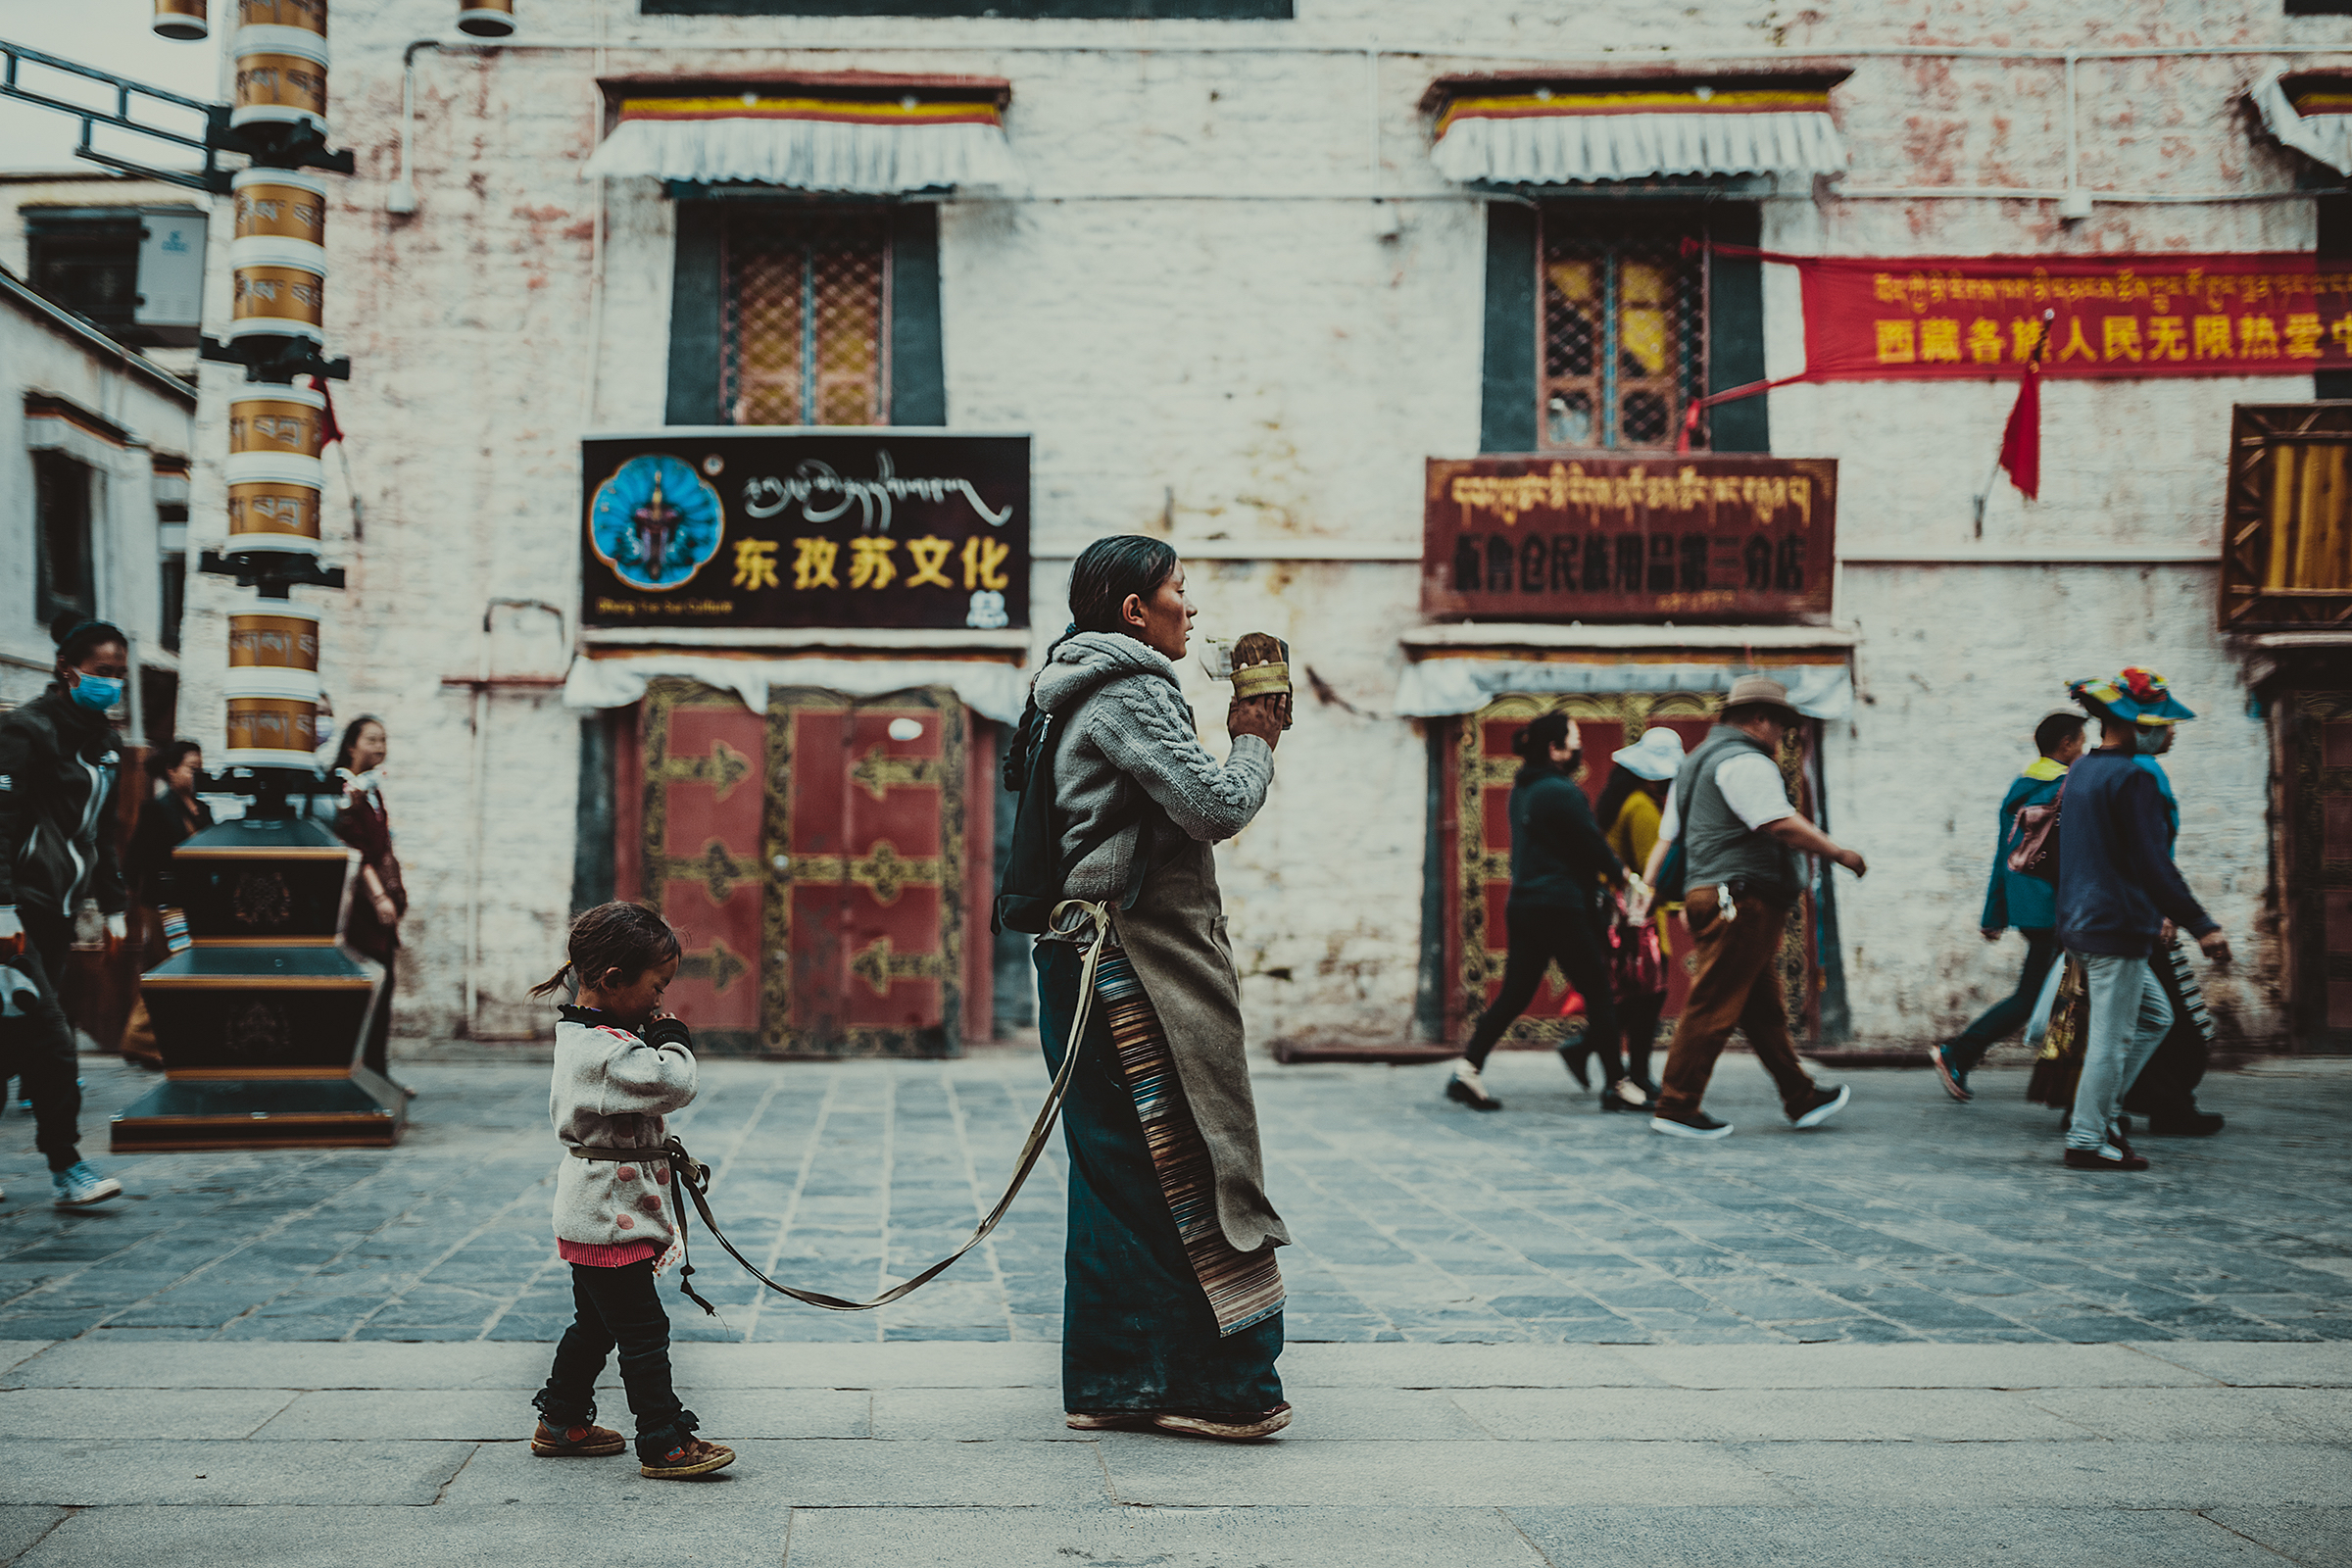
walking, road, street, child, parent, art, mother, temple, tradition, middle ages, strap